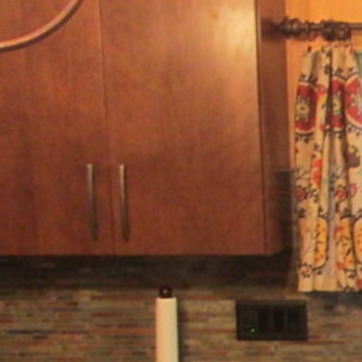
Material: wood